Zhuge Liang

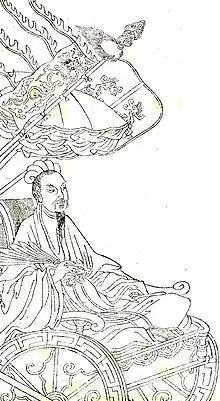
A 20th century depiction of Zhuge Liang.

In late 220, some months after Cao Cao's death, his son and successor Cao Pi usurped the throne from Emperor Xian, ended the Eastern Han dynasty, and established the state of Wei with himself as the new emperor. This event marks the beginning of the Three Kingdoms period in China. In the following year, Liu Bei's followers urged him to declare himself emperor to challenge Cao Pi's legitimacy, but Liu Bei refused.